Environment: real
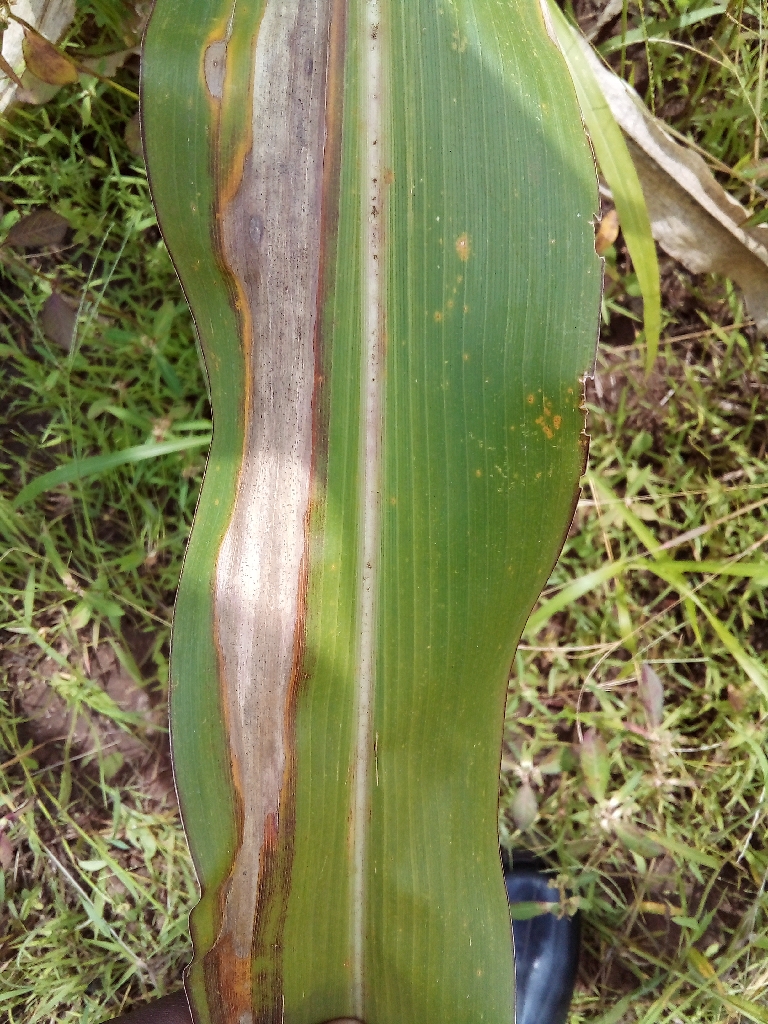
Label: northern_corn_leaf_blight